Pantanal Linhas Aéreas

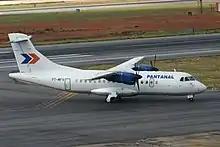
ATR 42-300

The origins of Pantanal Linhas Aéreas are in Pantanal Taxi Aéreo, an air taxi company created in 1989 in Campo Grande, Mato Grosso do Sul. This company, operating regular charter flights, provided convenient connections of cities in the Central-West Region of Brazil with flights of TAM Linhas Aéreas, which also provided two of the three Embraer EMB 110 Bandeirante of the fleet. In fact, as TAM Linhas Aéreas grew and dropped services to smaller cities, Pantanal became a viable solution for connectivity.